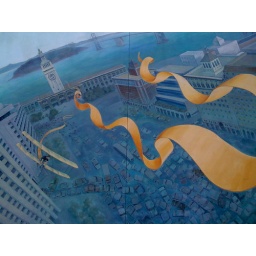
Thank you Mona. Better big - you can see the cyclists in the street and the cars in a traffic jam.